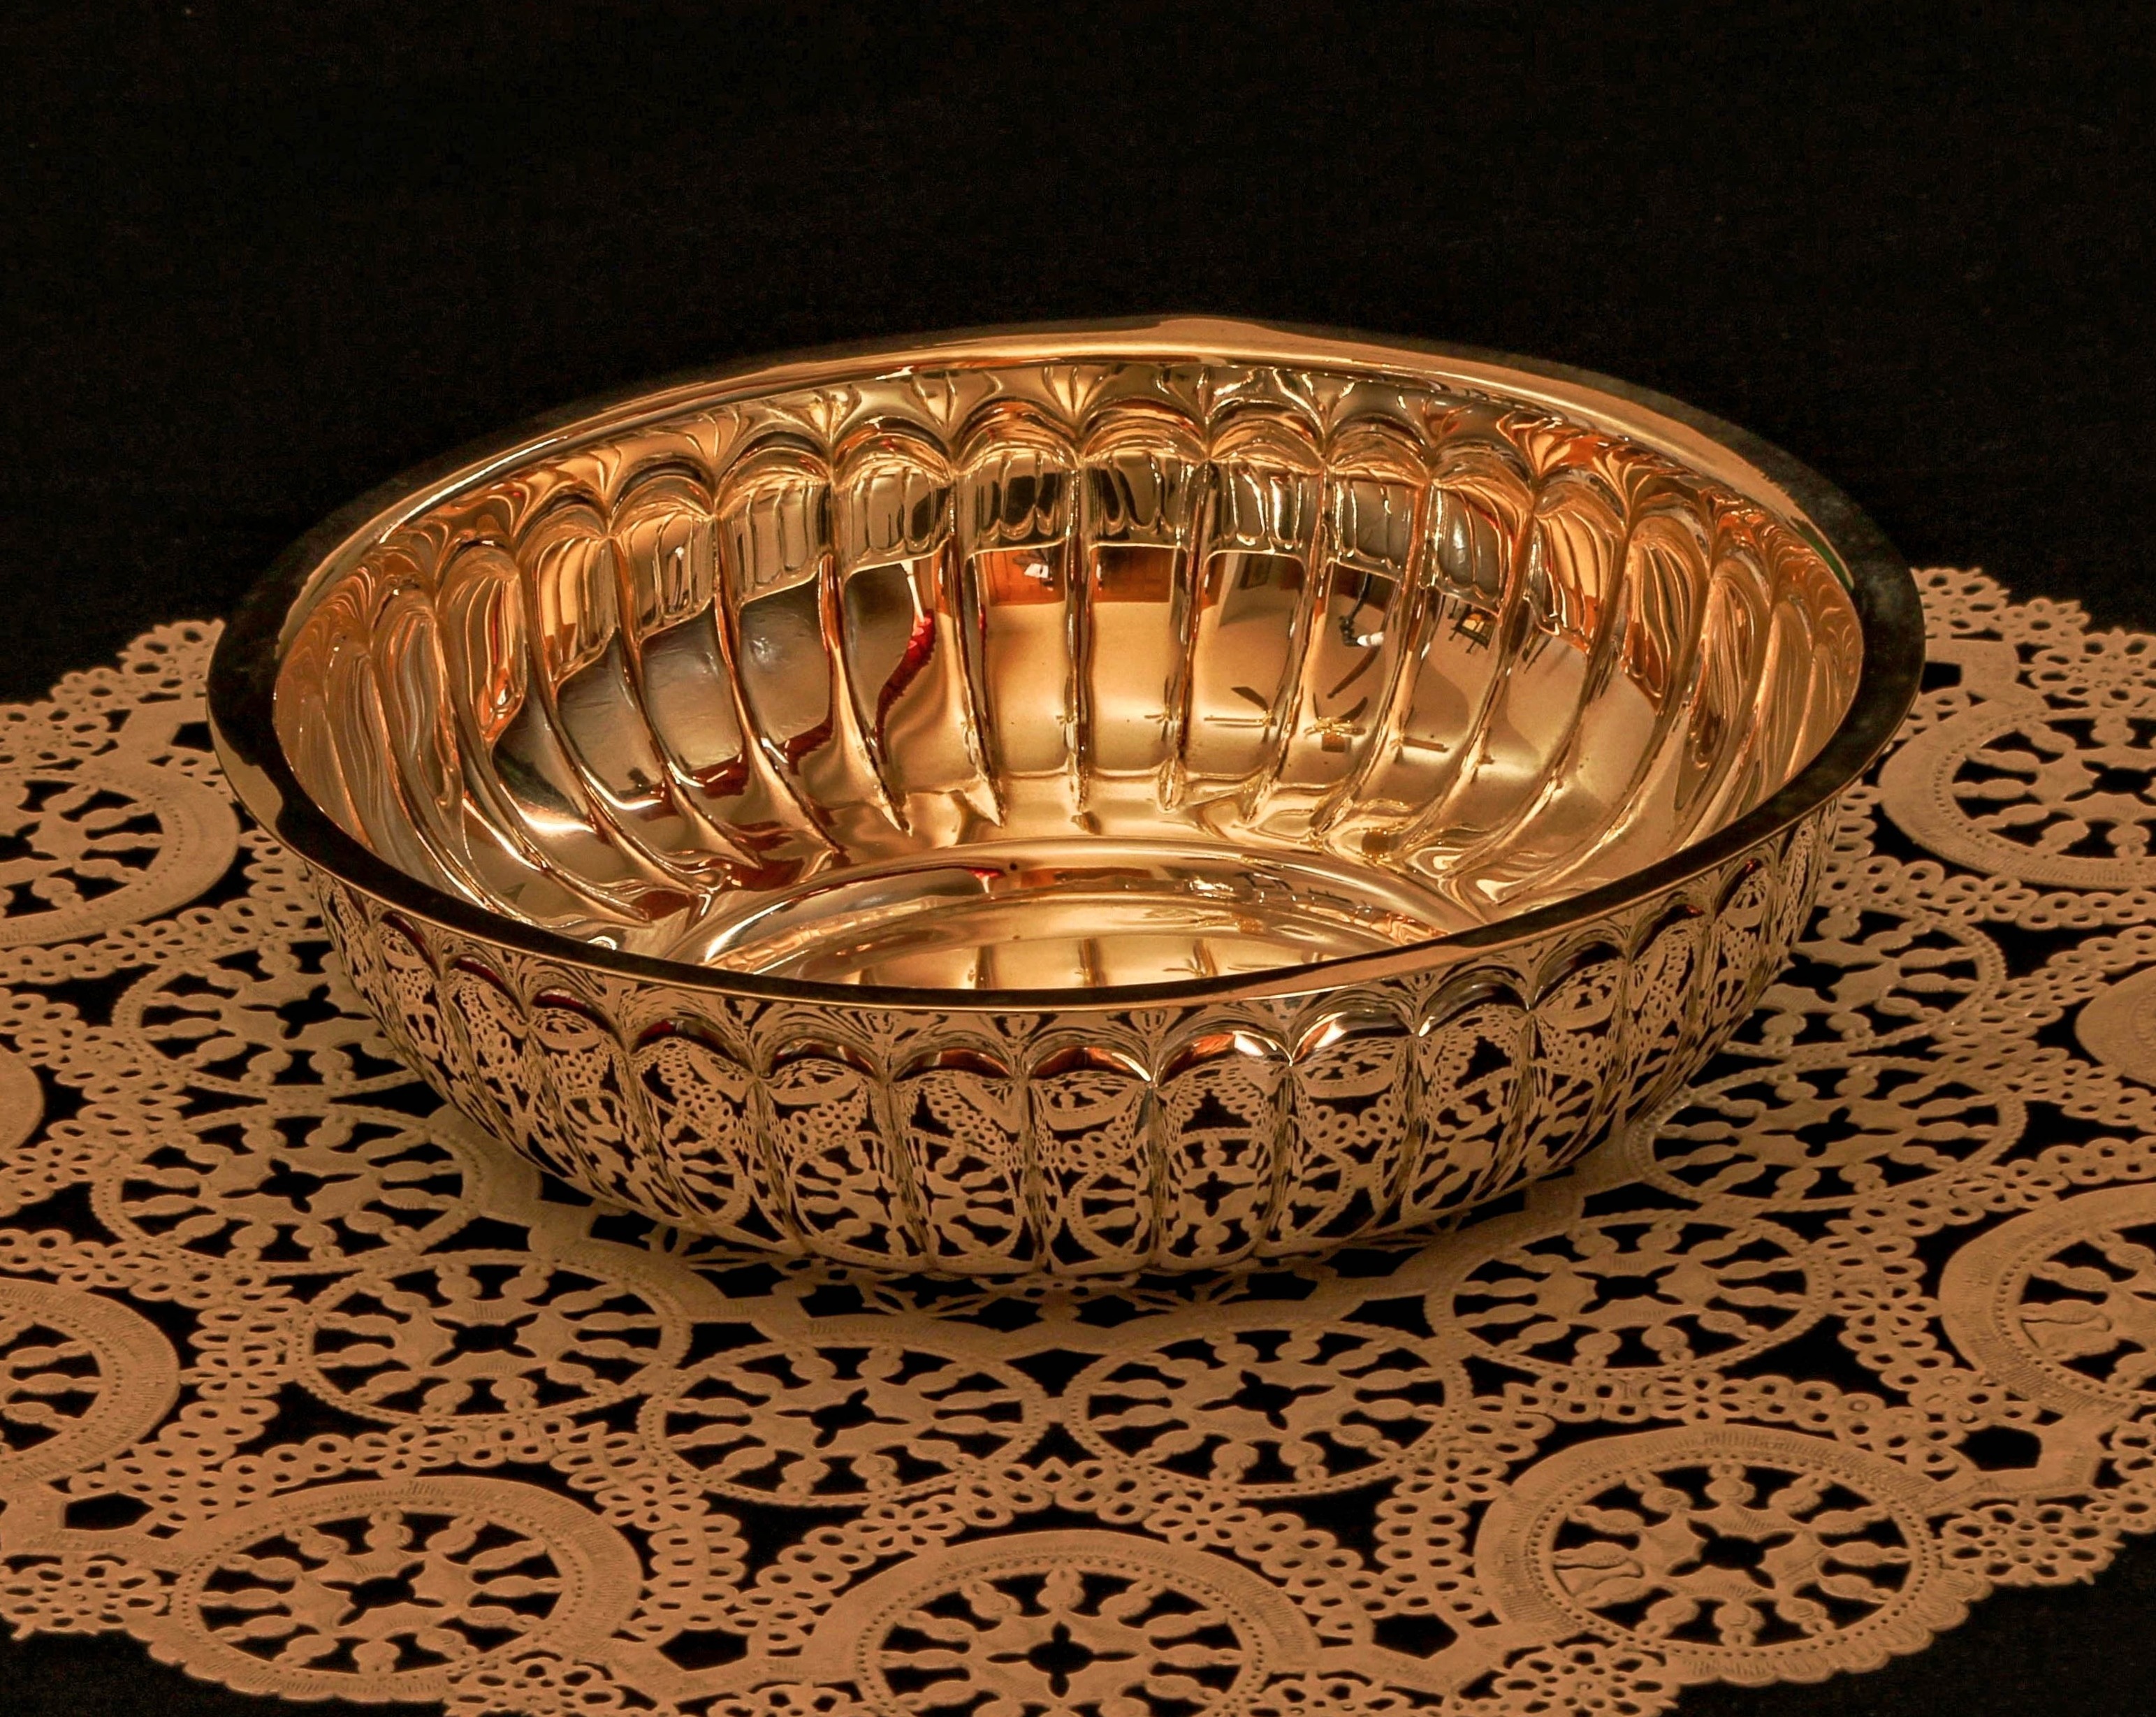
ceiling, bowl, dish, metal, lighting, material, circle, gold, silver, container, light fixture, doily, vermeil